Lock Haven, Pennsylvania

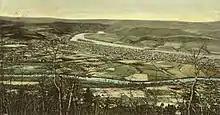
An aerial postcard illustration of Lock Haven with Bald Eagle Creek (in foreground) and the West Branch Susquehanna River (in background) in 1911

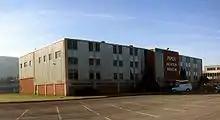
A white van is parked in front of a rectangular three-story building with many windows. A sign on the building says, "Piper Aviation Museum".

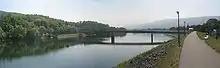
A large, smooth river crossed by a modern bridge. The left bank is tree lined, the right is a levee, a long mountain ridge is in the background.

As older forms of transportation such as the canal boat disappeared, new forms arose. One of these, the electric trolley, began operation in Lock Haven in 1894. The Lock Haven Electric Railway, managed by the Lock Haven Traction Company and after 1900 by the Susquehanna Traction Company, ran passenger trolleys between Lock Haven and Mill Hall, about to the west. The trolley line extended from the Philadelphia and Erie Railroad station in Lock Haven to a station of the Central Railroad of Pennsylvania, which served Mill Hall. The route went through Lock Haven's downtown, close to the Normal School, across town to the trolley car barn on the southwest edge of the city, through Flemington, over the Bald Eagle Canal and Bald Eagle Creek, and on to Mill Hall via what was then known as the Lock Haven, Bellefonte, and Nittany Valley Turnpike. Plans to extend the line from Mill Hall to Salona, south of Mill Hall, and to Avis northeast of Lock Haven, were never carried out, and the line remained unconnected to other trolley lines. The system, always financially marginal, declined after World War I. Losing business to automobiles and buses, it ceased operations around 1930.